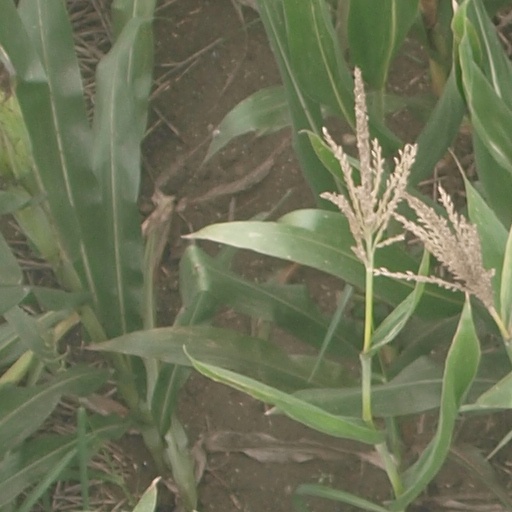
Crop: maize; corn